Rama

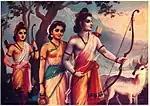
Rama, along with his younger brother Lakshmana and wife Sita, exiled to the forest.

The ancient epic "Ramayana" states in the "Balakanda" that Rama and his brothers were born to Kaushalya and Dasharatha in Ayodhya, a city on the banks of Sarayu River. The Jain versions of the "Ramayana", such as the "Paumacariya" (literally deeds of Padma) by Vimalasuri, also mention the details of the early life of Rama. The Jain texts are dated variously, but generally pre-500 CE, most likely sometime within the first five centuries of the common era. Moriz Winternitz states that the "Valmiki Ramayana" was already famous before it was recast in the Jain "Paumacariya" poem, dated to the second half of the 1st century CE, which pre-dates a similar retelling found in the "Buddha-carita" of Asvagosa, dated to the beginning of the 2nd century CE or prior.